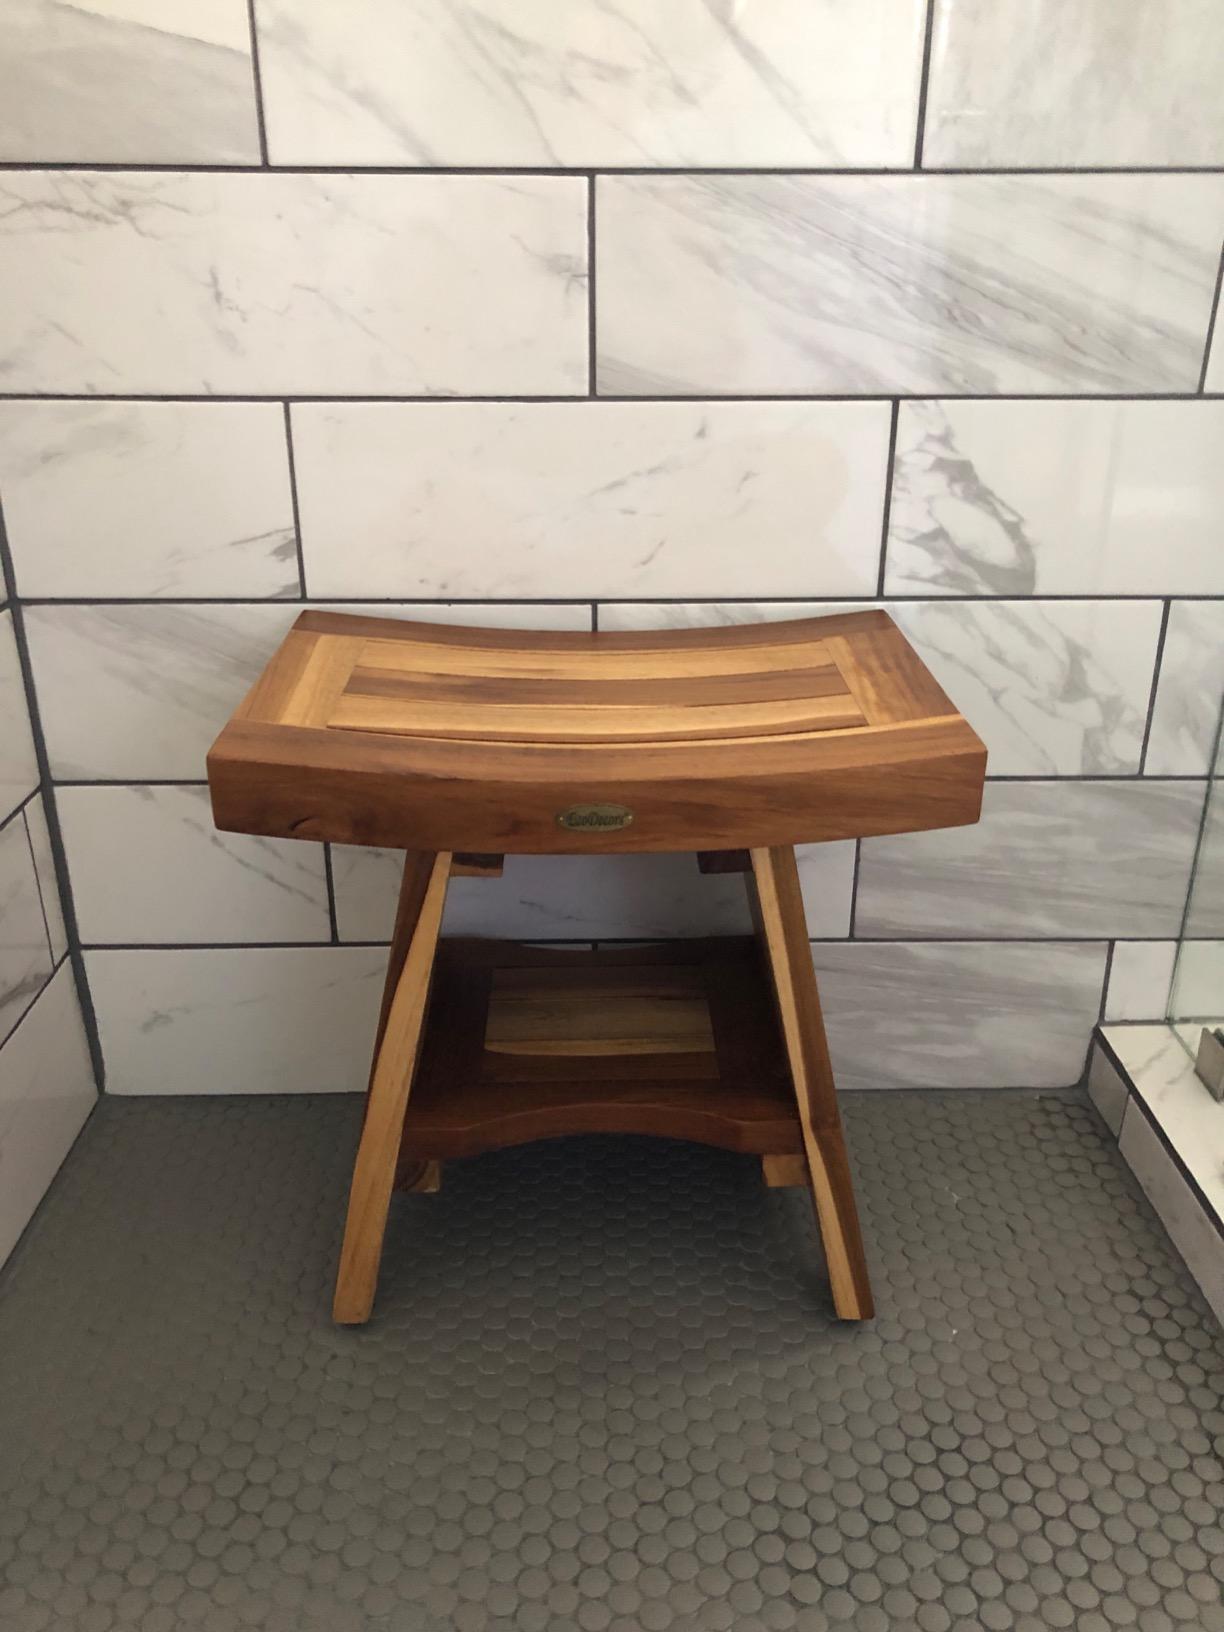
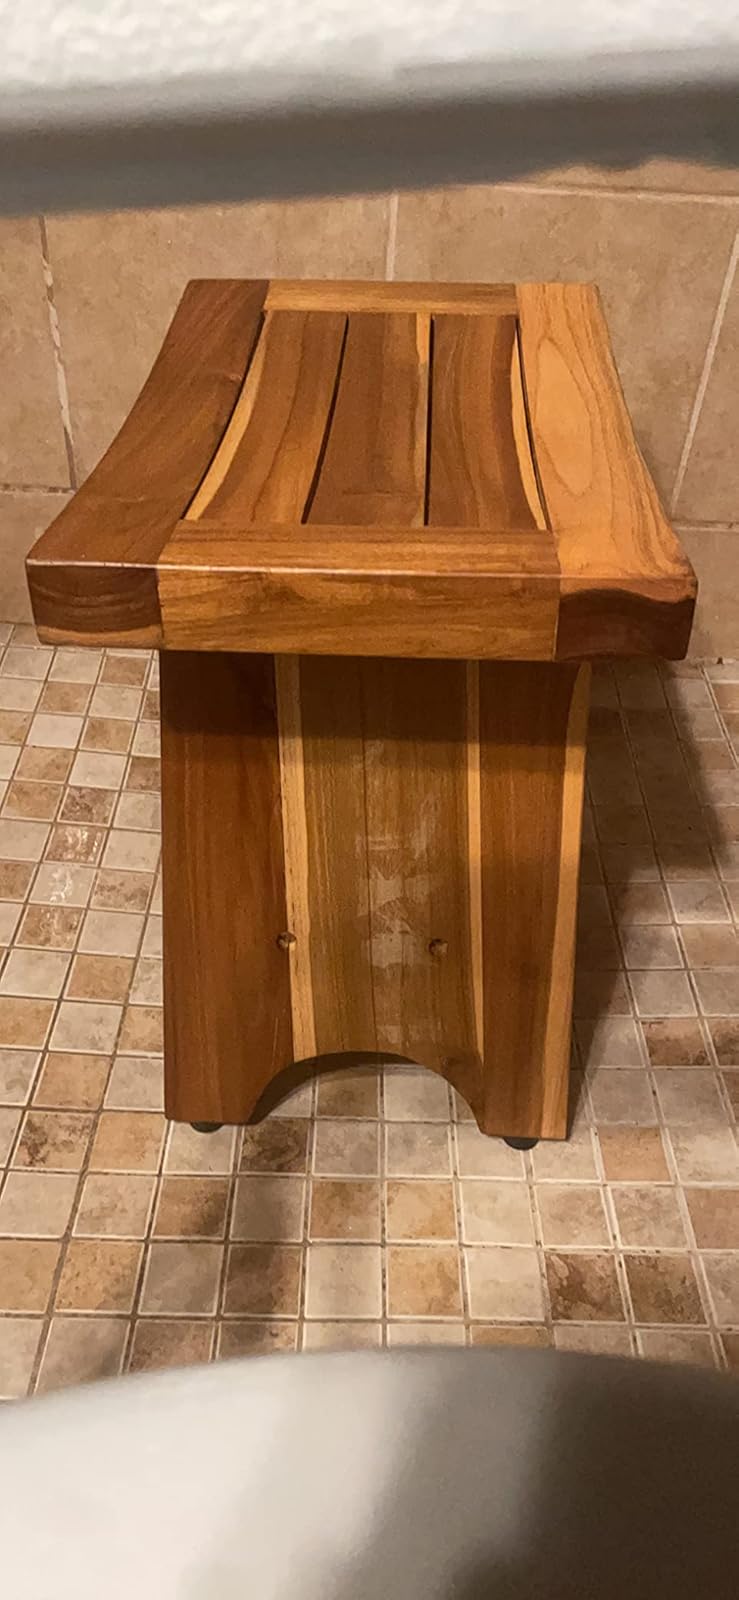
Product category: stool
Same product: yes